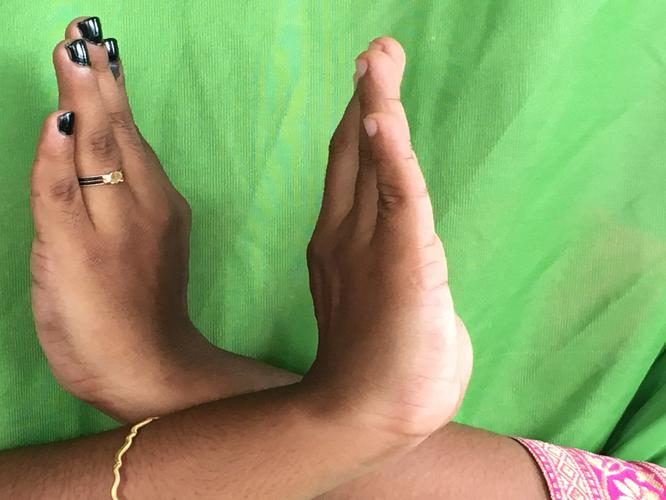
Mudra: Swastikam
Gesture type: double_hand